John Nolan (guard)

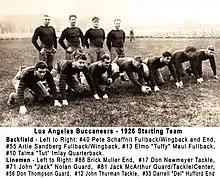

John Ervin Nolan (May 30, 1899 – July 15, 1973) was a professional football player for the Los Angeles Buccaneers during their only season in the National Football League (NFL) in 1926. He grew up in Los Angeles and graduated from Gardena High School before attending Santa Clara University.